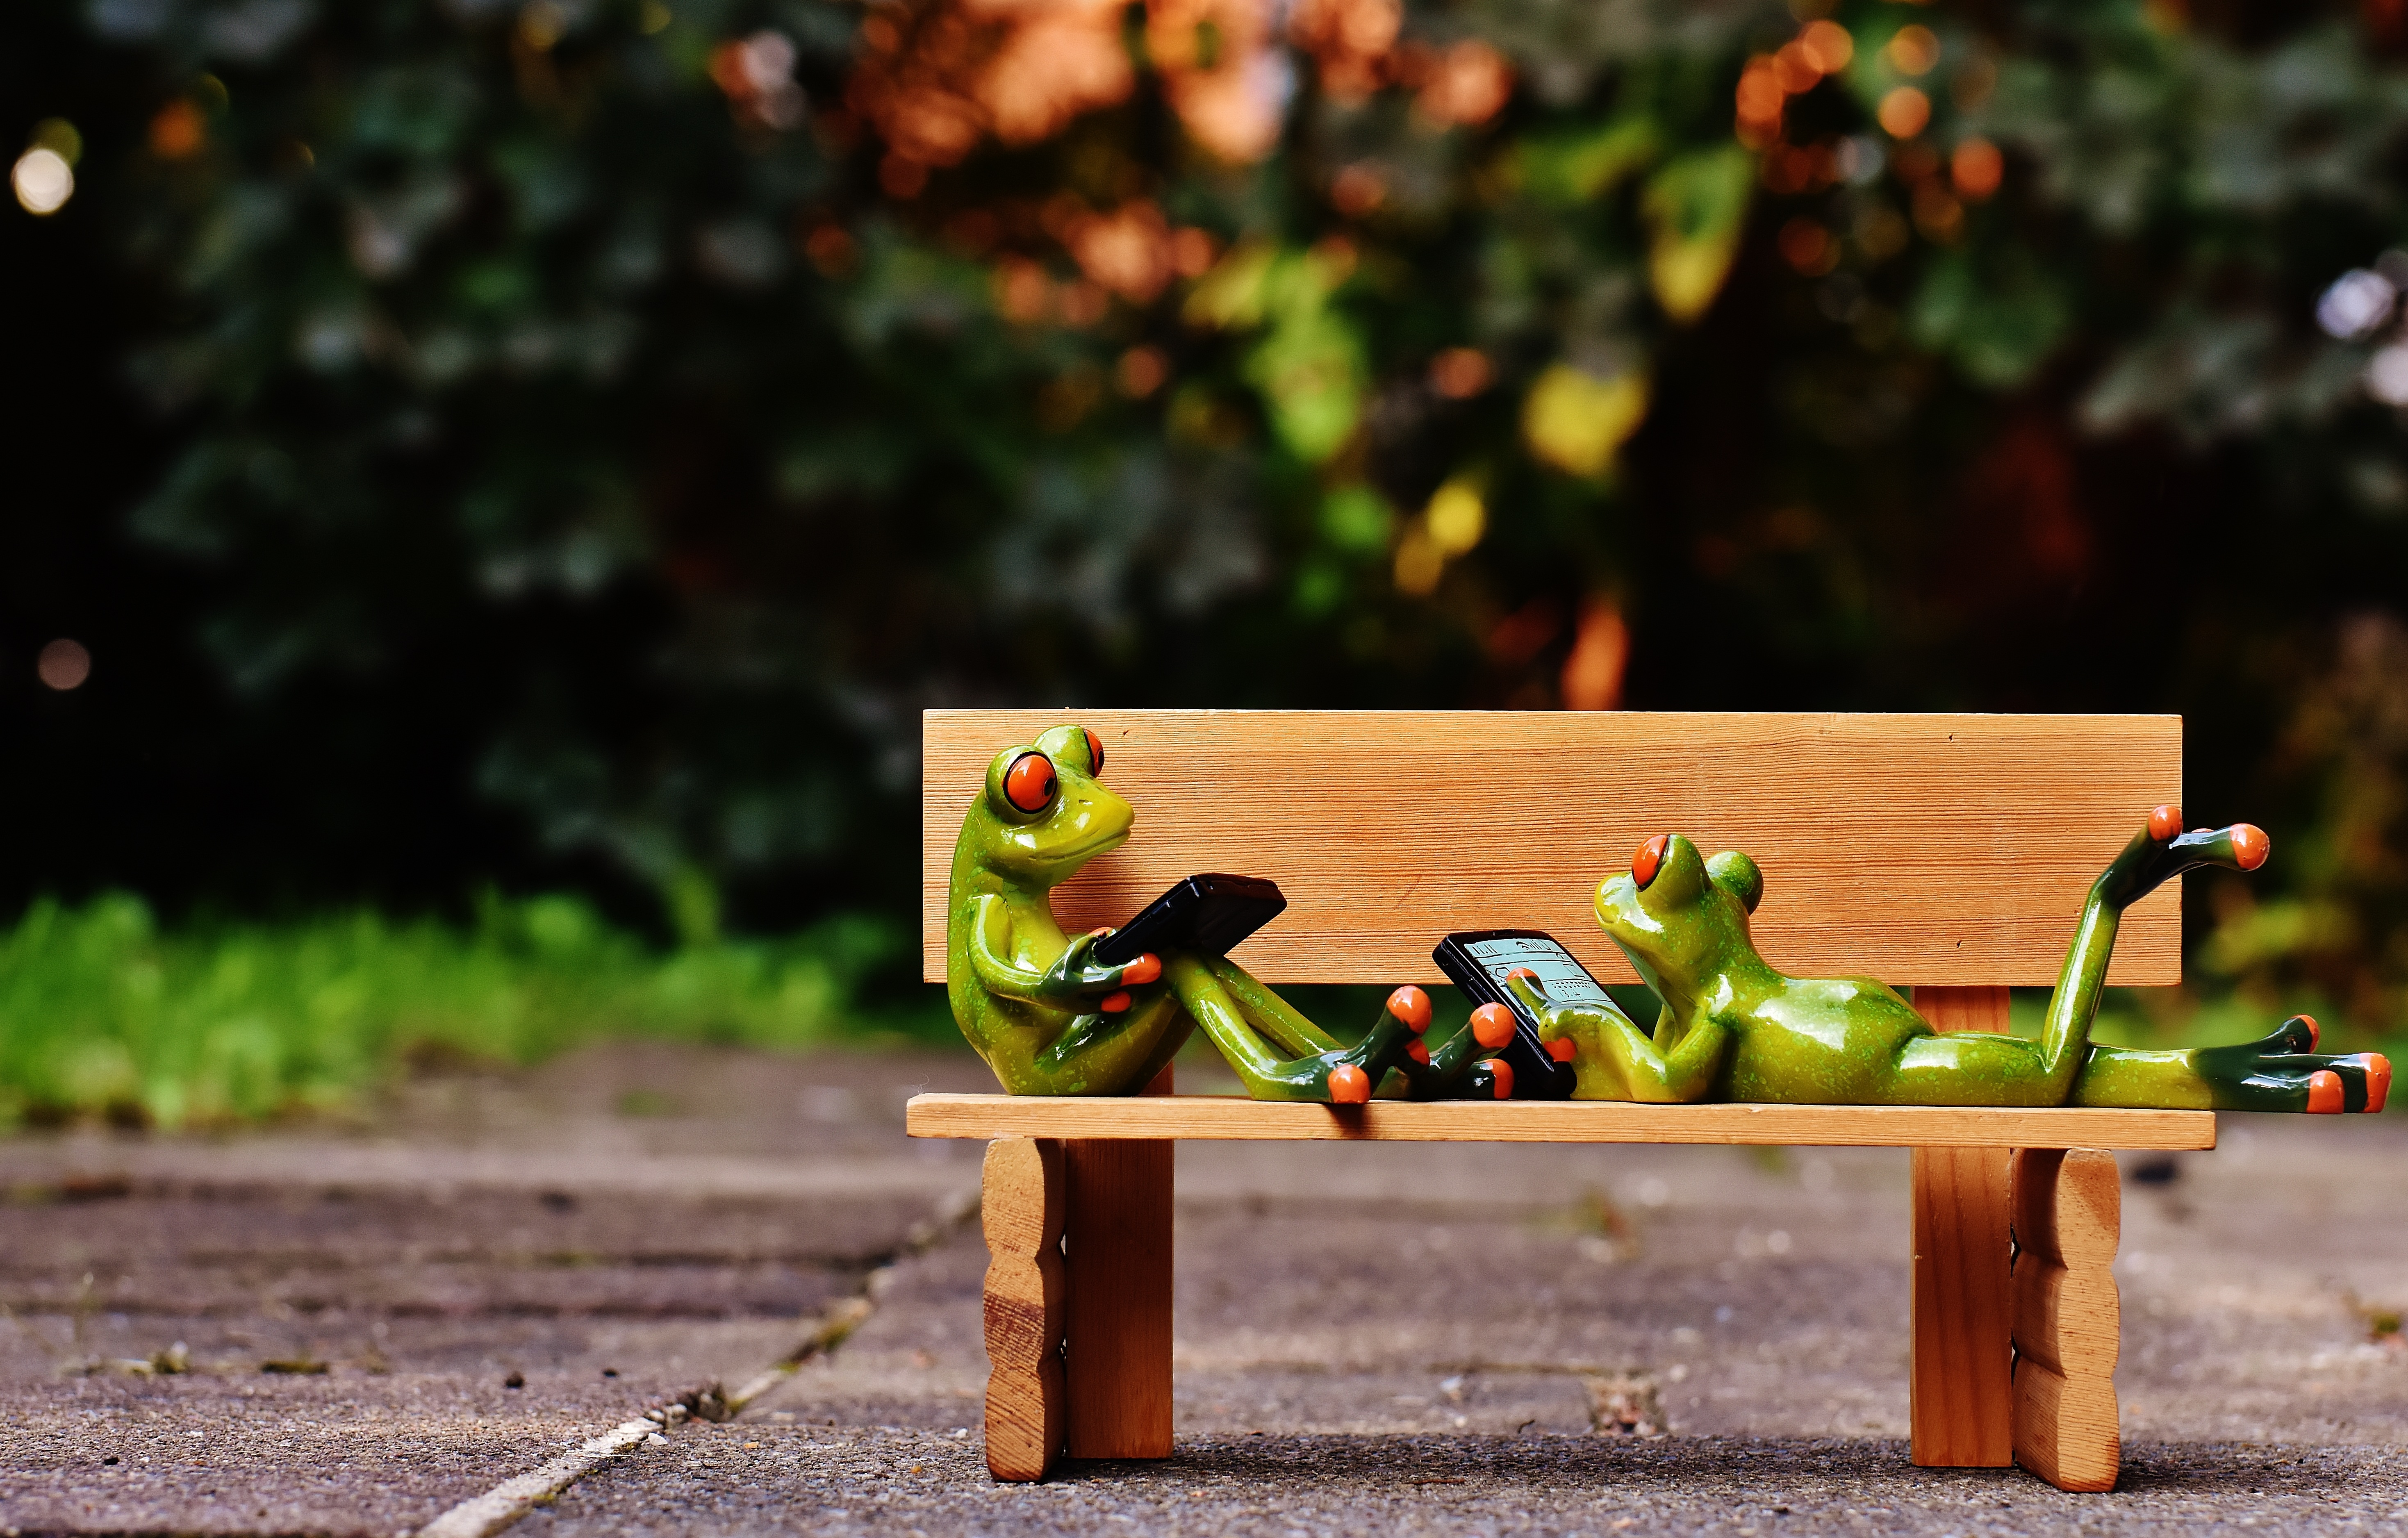
computer, plant, wood, bench, sweet, leaf, flower, animal, cute, green, color, autumn, rest, yellow, season, fig, bank, relaxation, funny, lying, animal world, relaxed, frogs